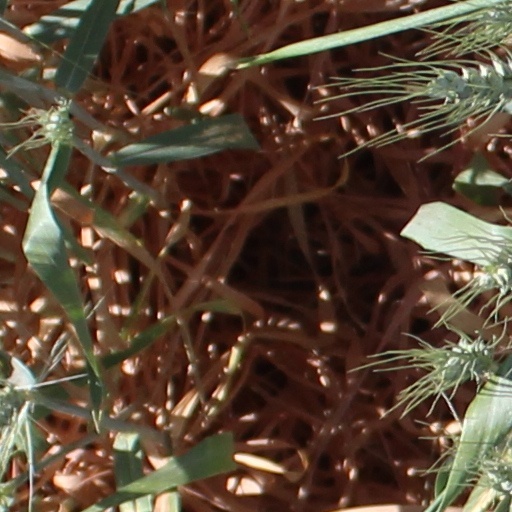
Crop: wheat